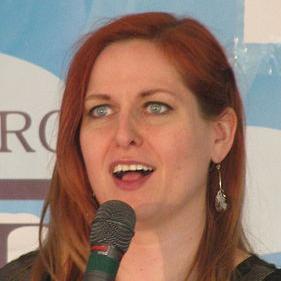
Age: 34